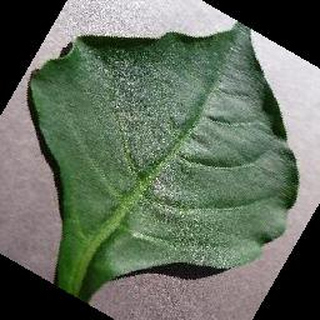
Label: healthy_bell_pepper